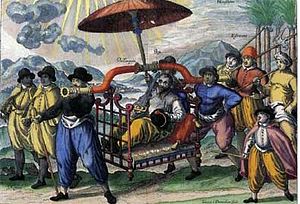
Jan Huygen van Linschoten
Tegning i Itinerario af Jan Huygen van Linschoten som boede i lang tid i Goa hvor han beskrev indbyggernes moral og vaner
Jan Huyghen van Linschoten var en nederlandsk købmand, forfatter og opdagelsesrejsende.